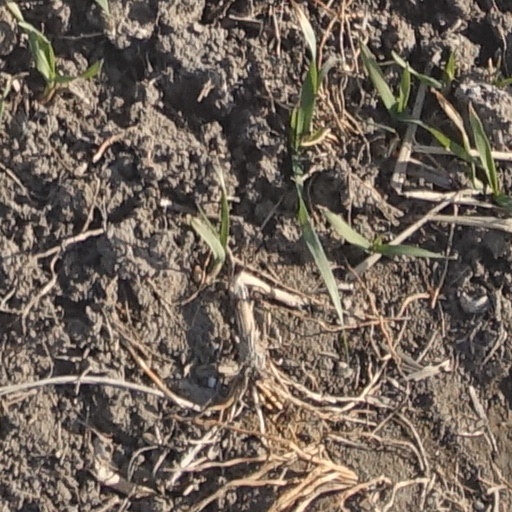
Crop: wheat